Onondaga Park

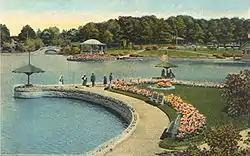
Postcard from 1910 showing Hiawatha Lake in Upper Onondaga Park

Onondaga Park is an park in the city of Syracuse, New York. Man-made Hiawatha Lake is located within the park, which is situated in Syracuse's Strathmore neighborhood on the city's south side.